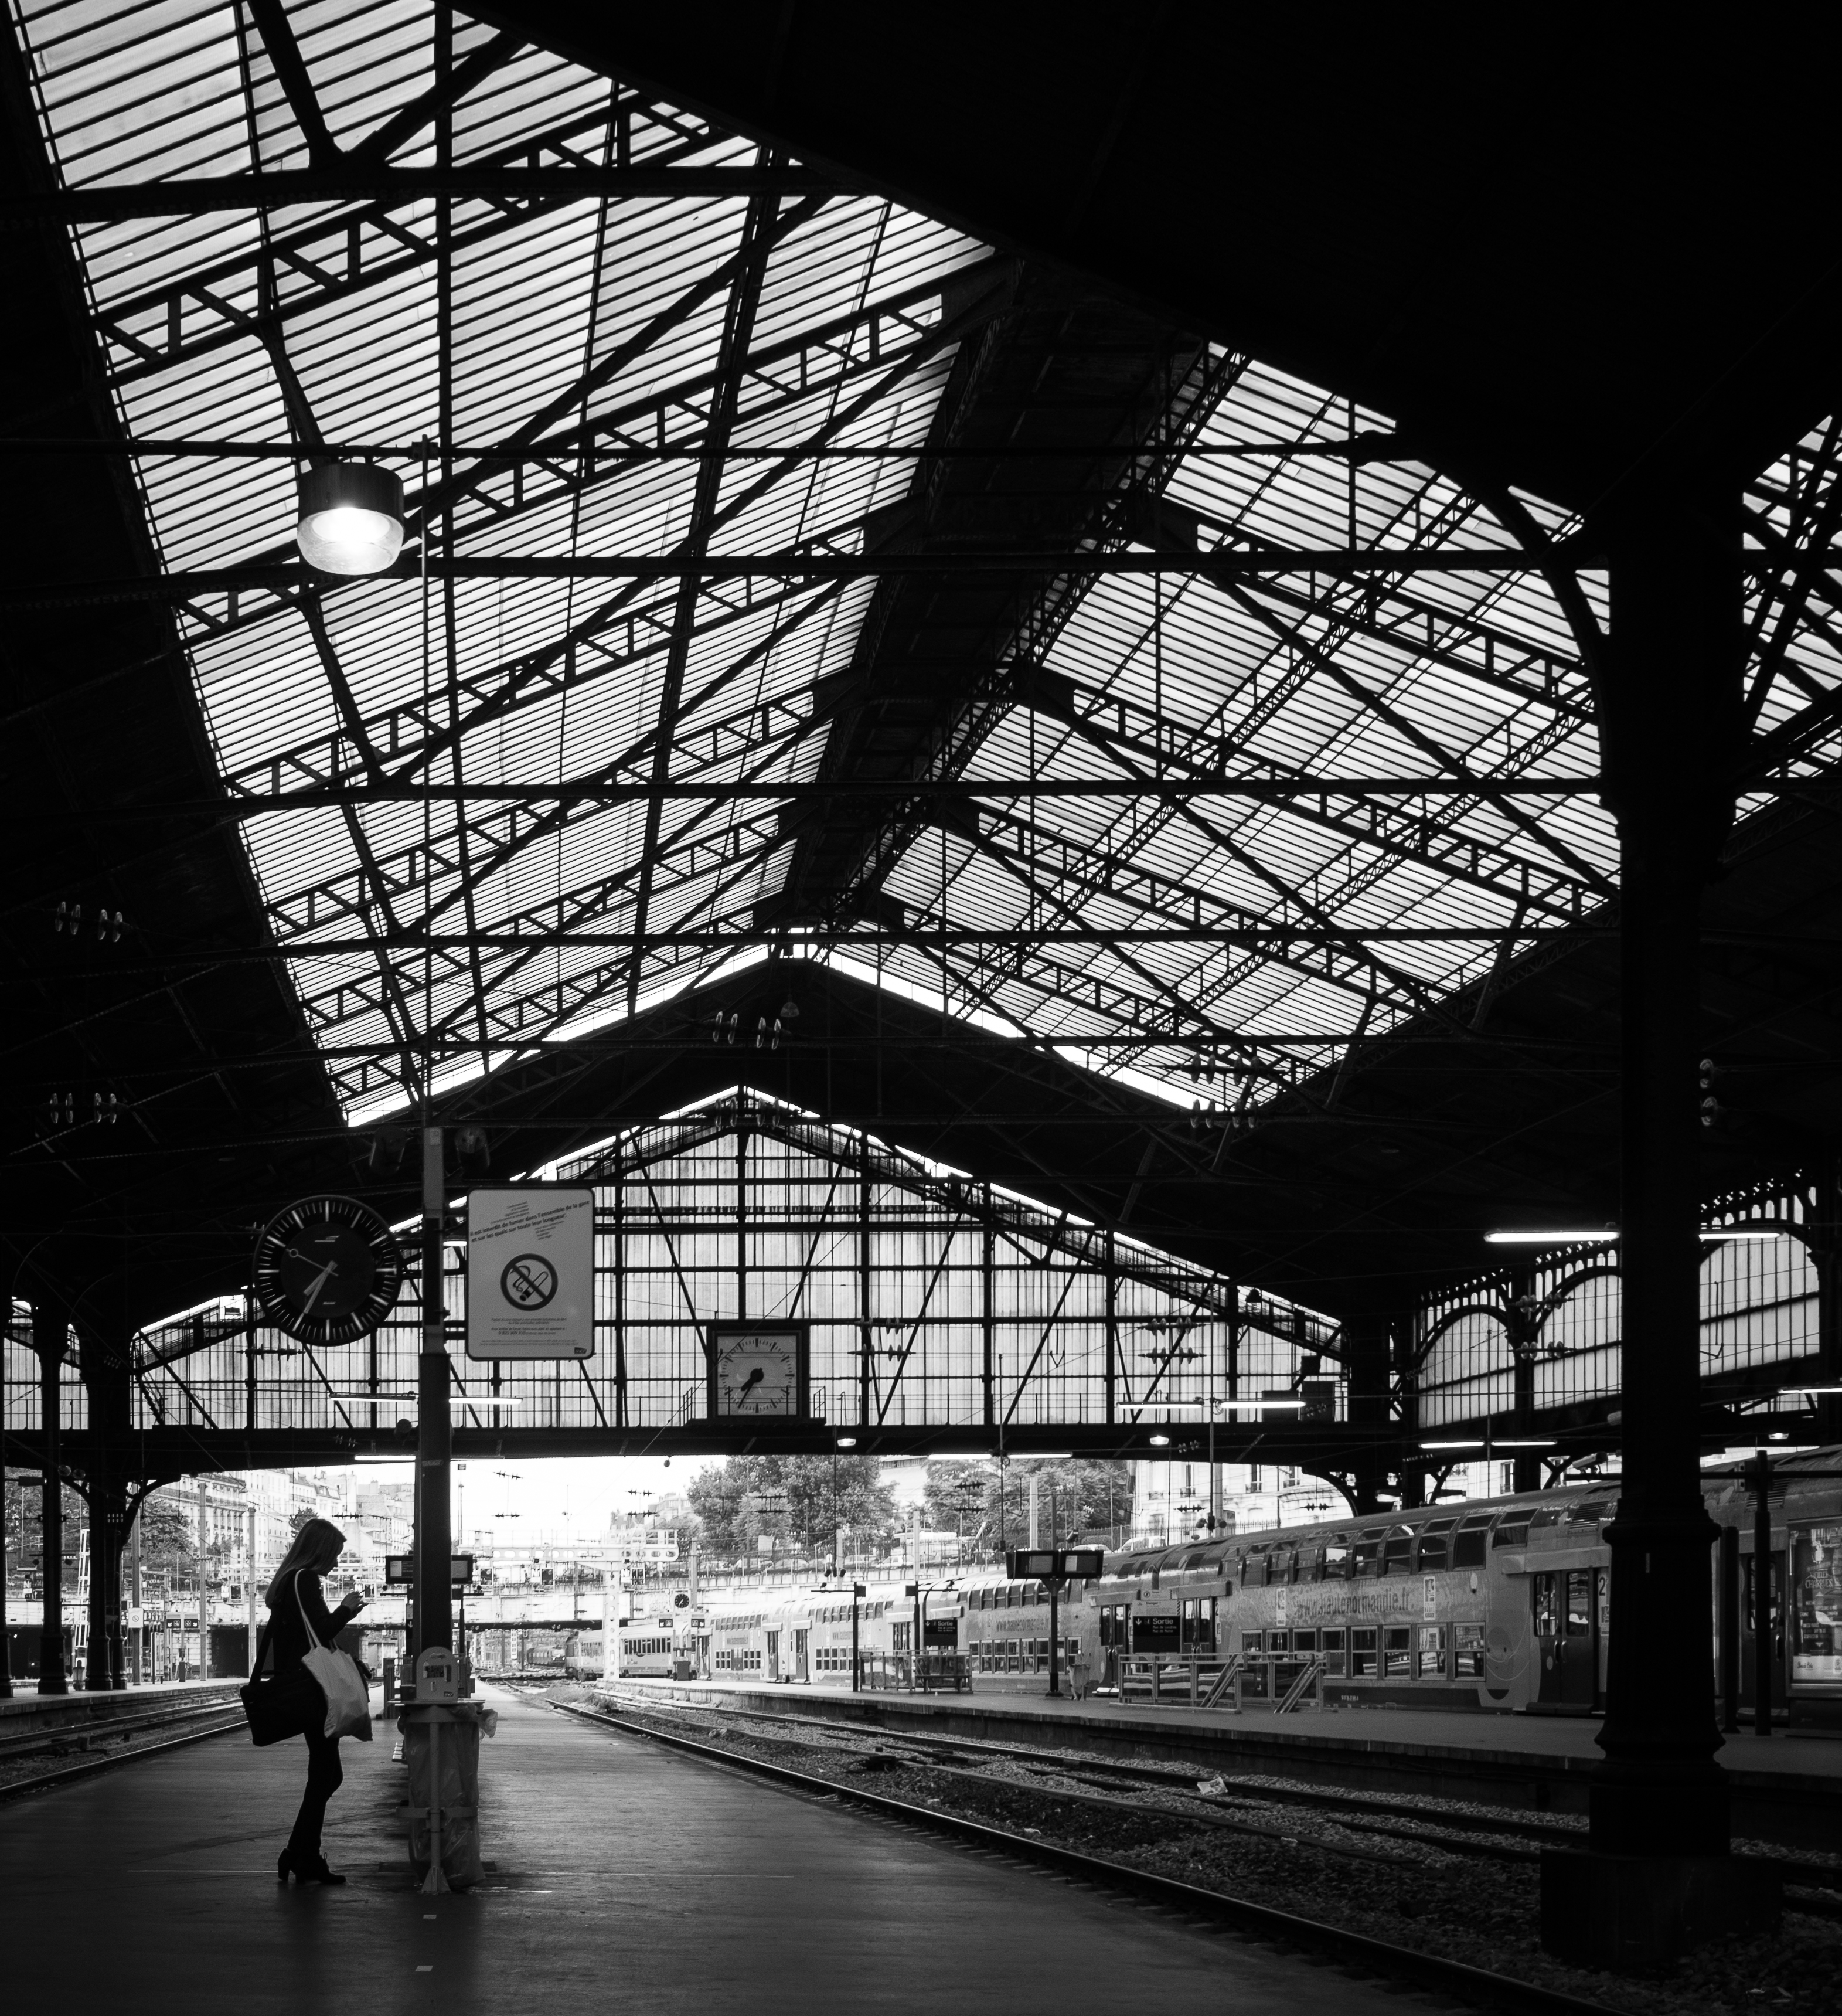
black and white, architecture, white, bridge, street, photography, city, cityscape, transport, line, black, monochrome, streetphotography, flickr, thomas, symmetry, olympus, omd, fuji, shape, leica, monochrom, leuthard, hcb, thomasleuthard, urban area, monochrome photography